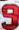
Number: 9